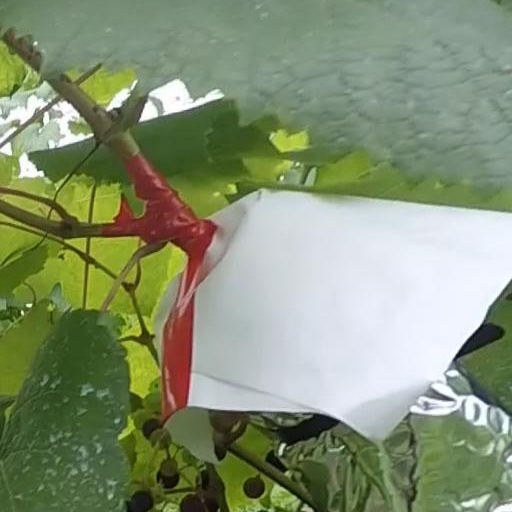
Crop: grape